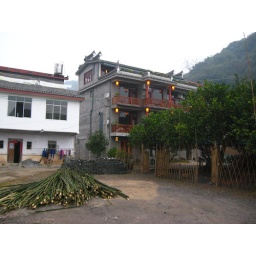
the building on the right was our hotel. the one with no windows upstairs in the restaurant.